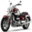
Label: motorcycle